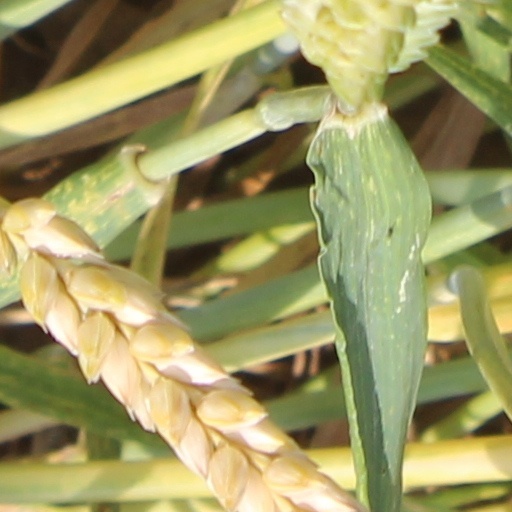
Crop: wheat